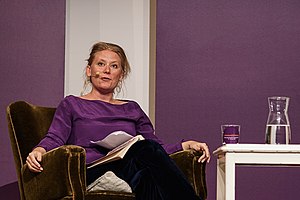
Puk Damsgård
LitteratureXchange Festival i Aahus 2019
Puk Damsgård Andersen er en dansk journalist og forfatter. Fra sommeren 2011 er hun DR's Mellemøsten-korrespondent med base i Beirut.